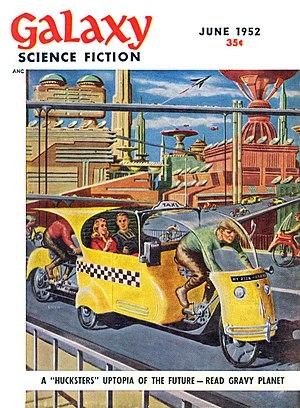
Planète à gogos est un roman de science-fiction et satire futuriste des auteurs américains Frederik Pohl et Cyril M. Kornbluth, paru en 1953.